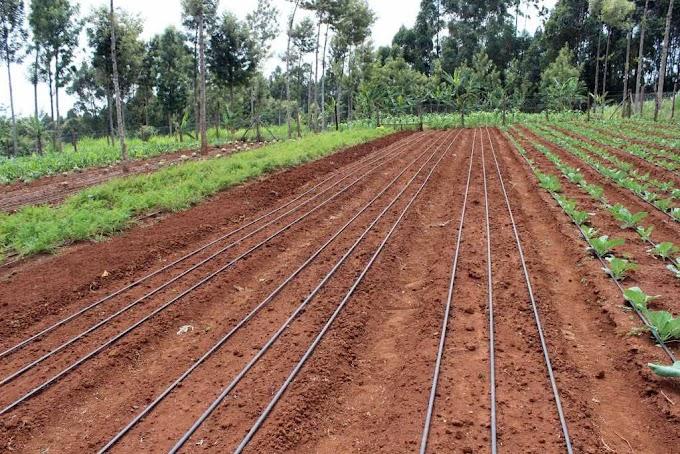
Shamba kubwa linatumia mfumo wa umwagiliaji maji,kwa mabomba ya plastiki,pia yanasambaza  maji kwa ufanisi,kwa mistari ya mimea.Sehemu moja  ya shamba  ina miti midogo iliyopandwa kwa nafasi sawa,  ikiwa na majani mabichi yanayoashiria  ukuaji mzuri.